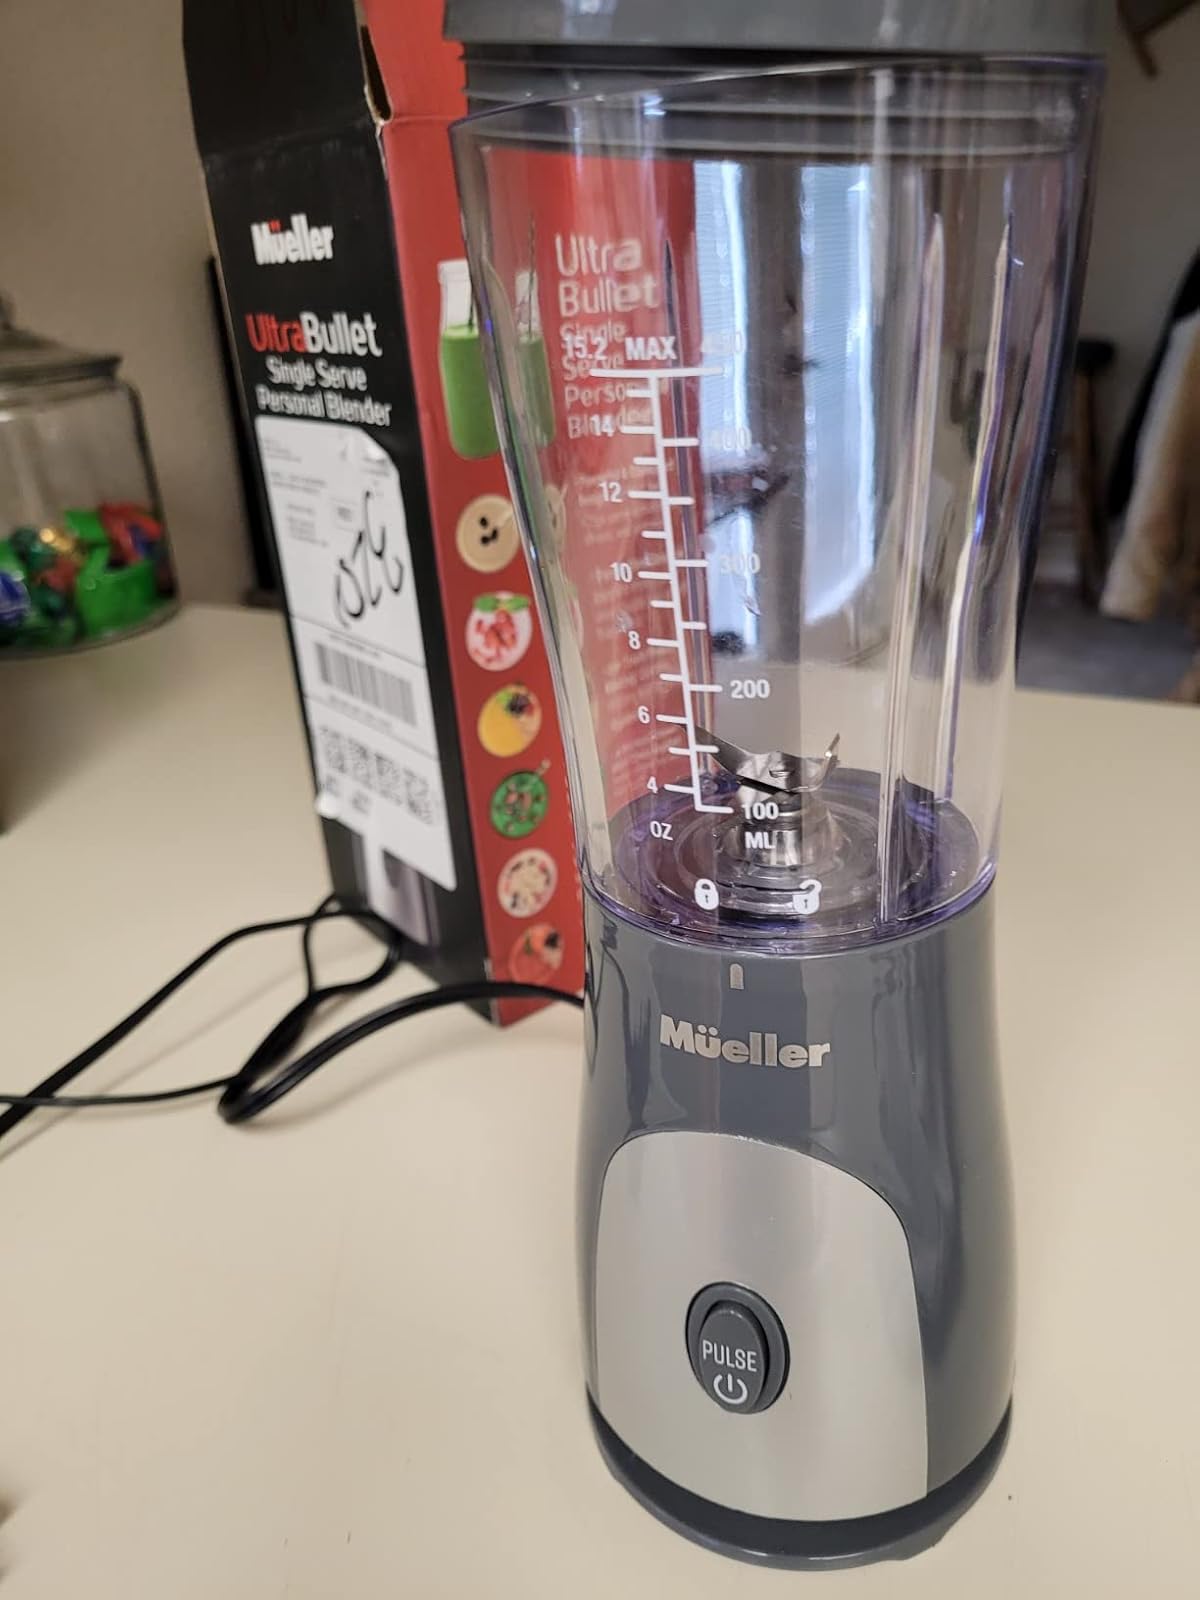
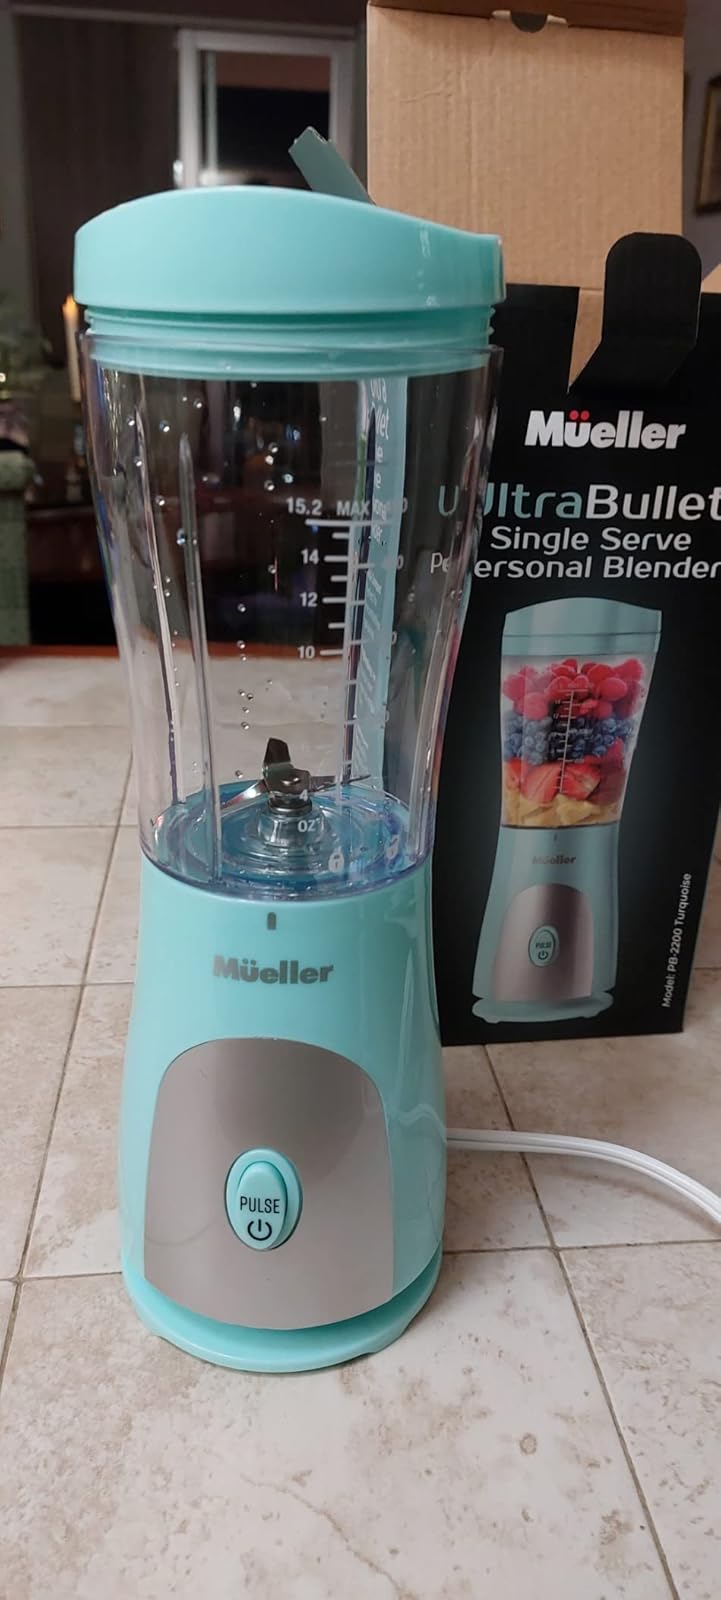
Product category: items_blender
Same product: no